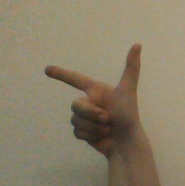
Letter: yaa